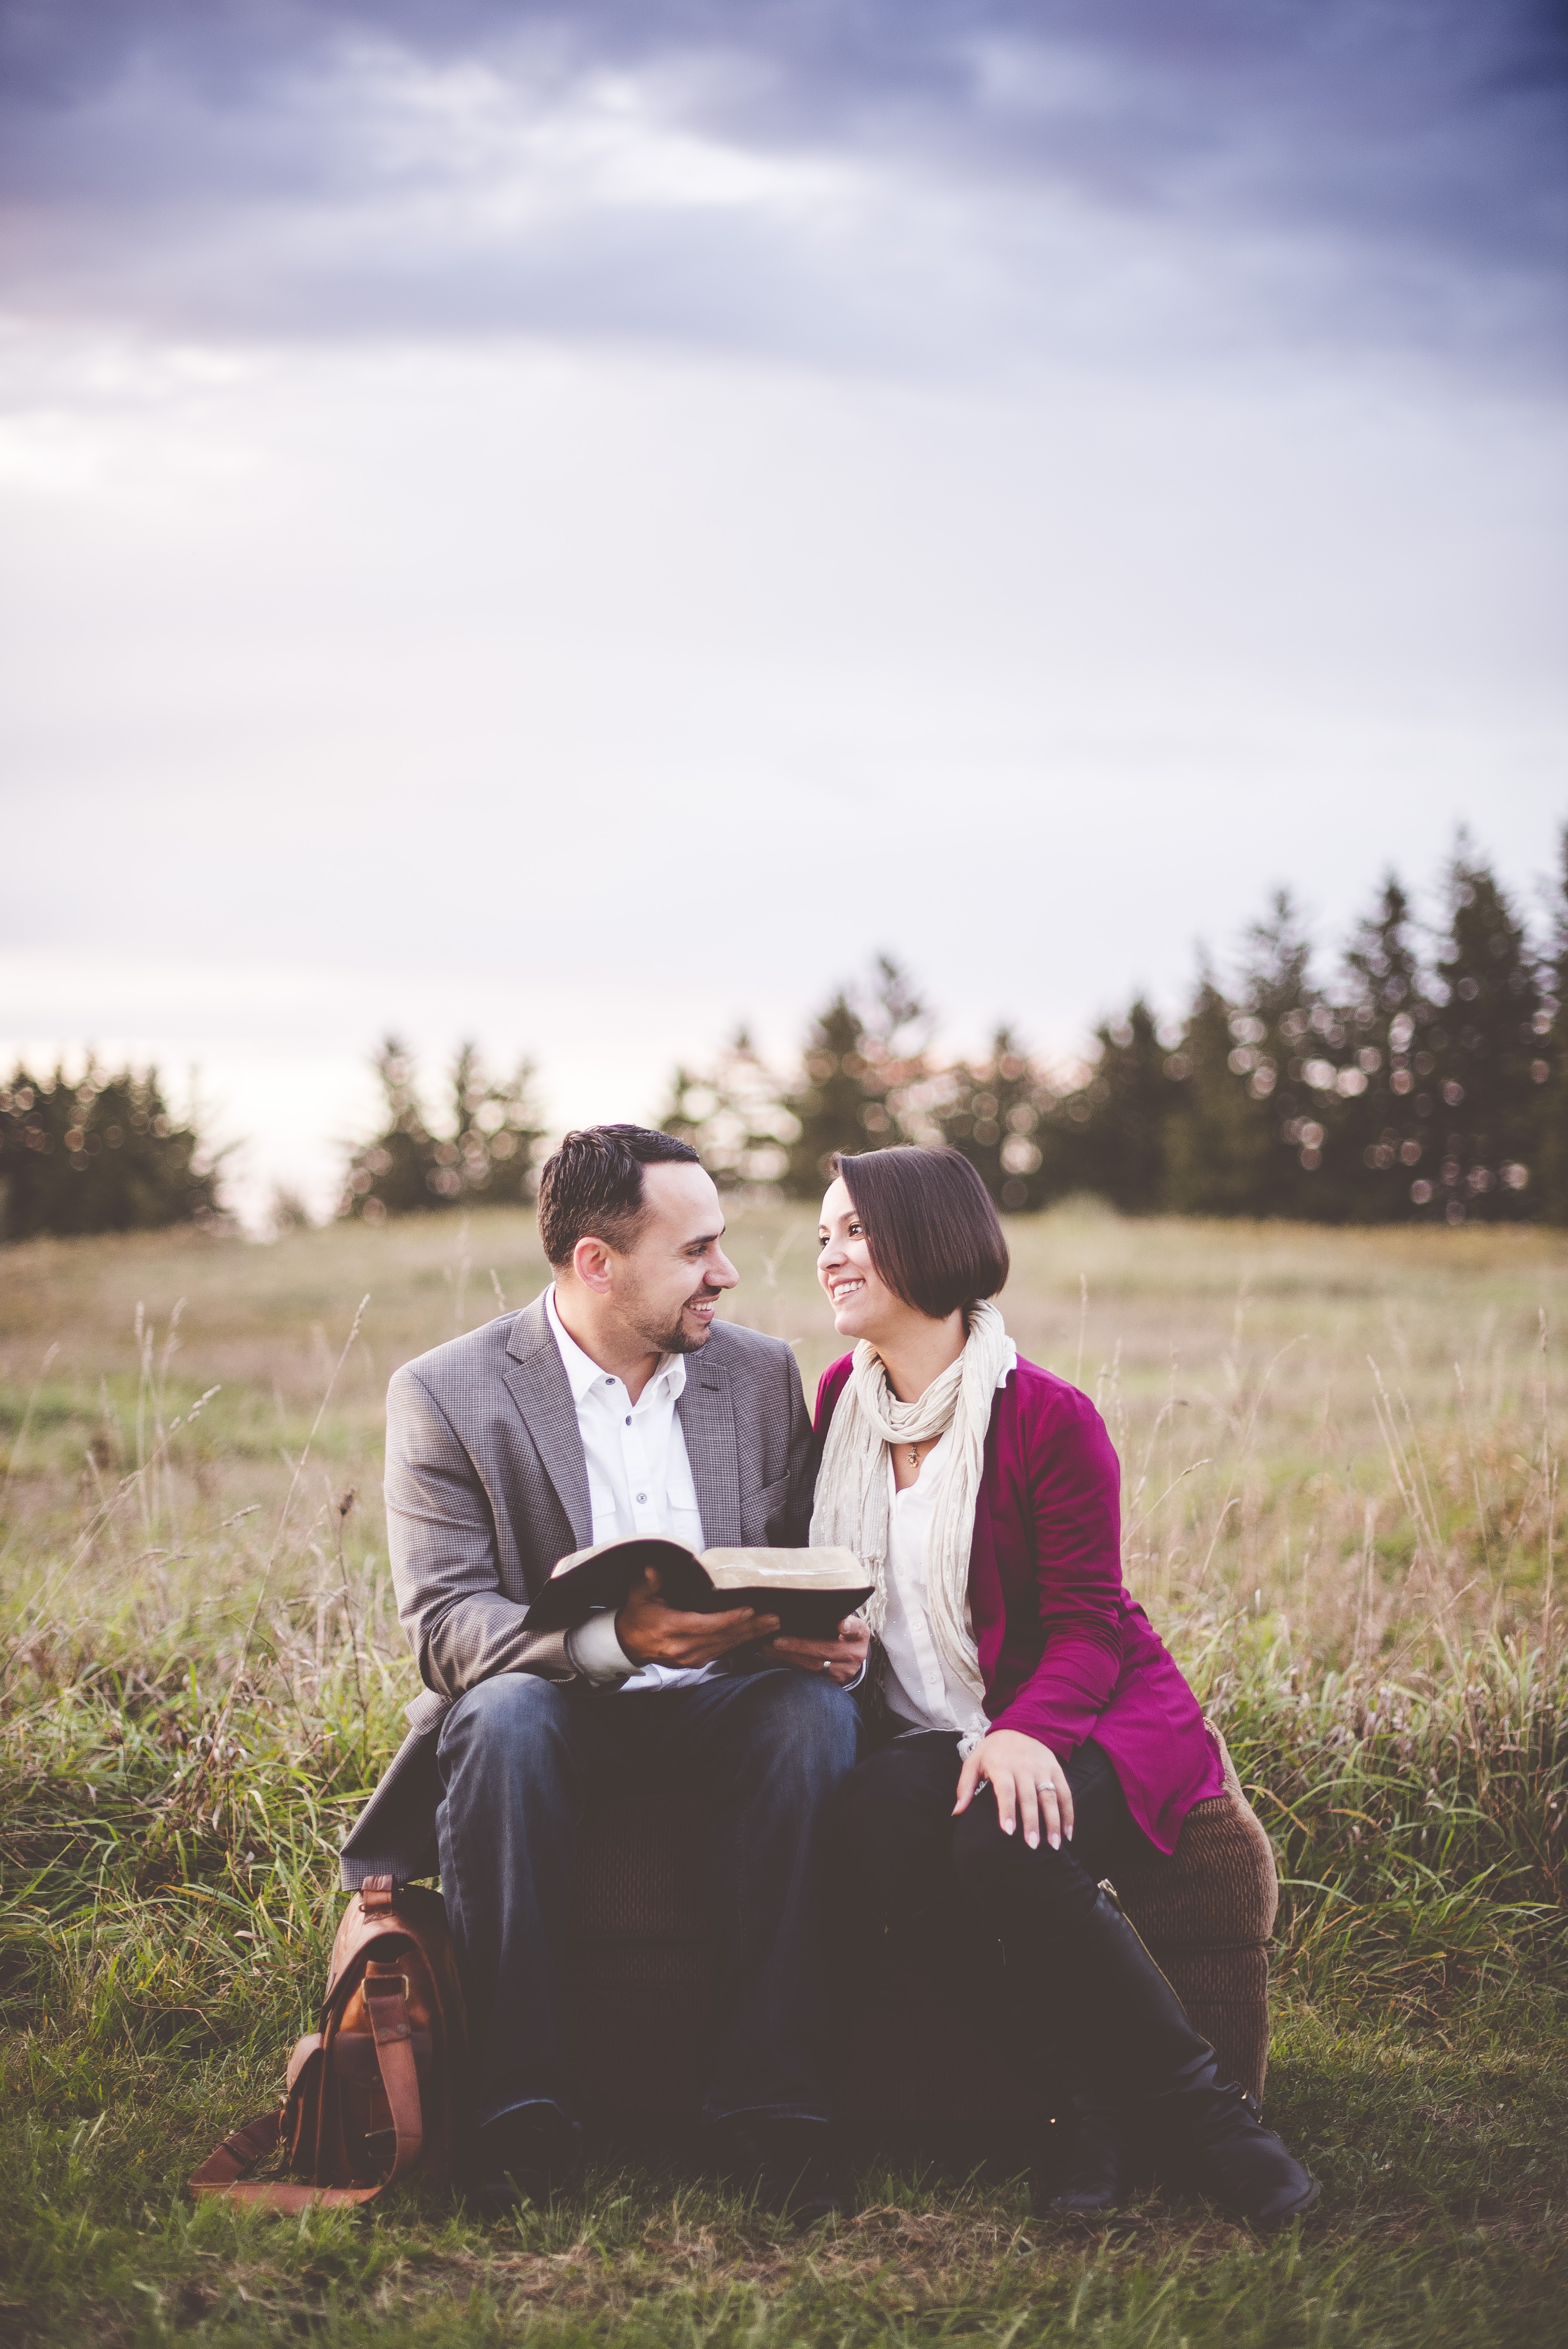
man, landscape, grass, people, girl, woman, photography, love, sitting, couple, romance, together, wedding, bride, groom, outdoors, ceremony, affection, photograph